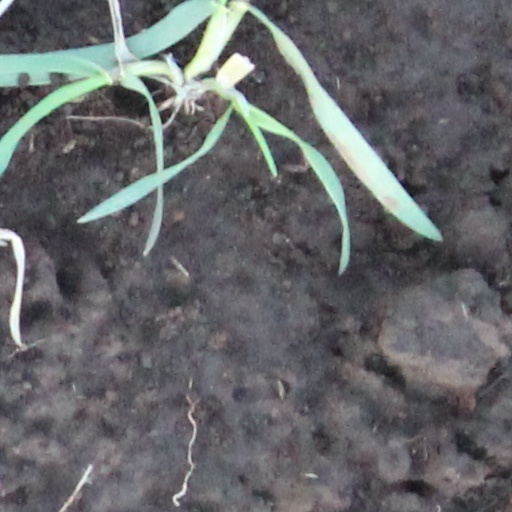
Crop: wheat